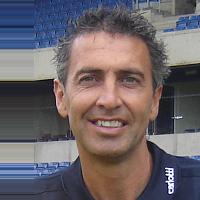
Age: 43